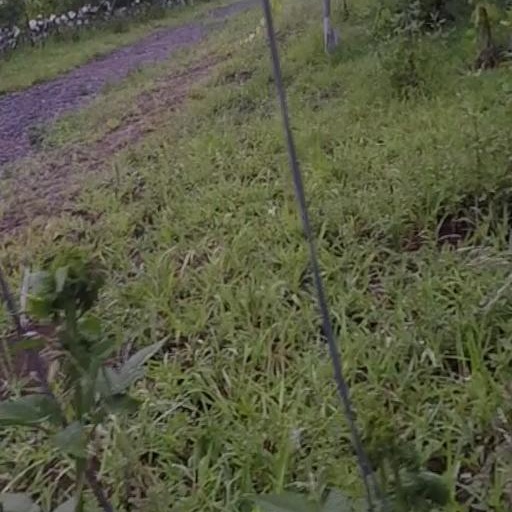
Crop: grape